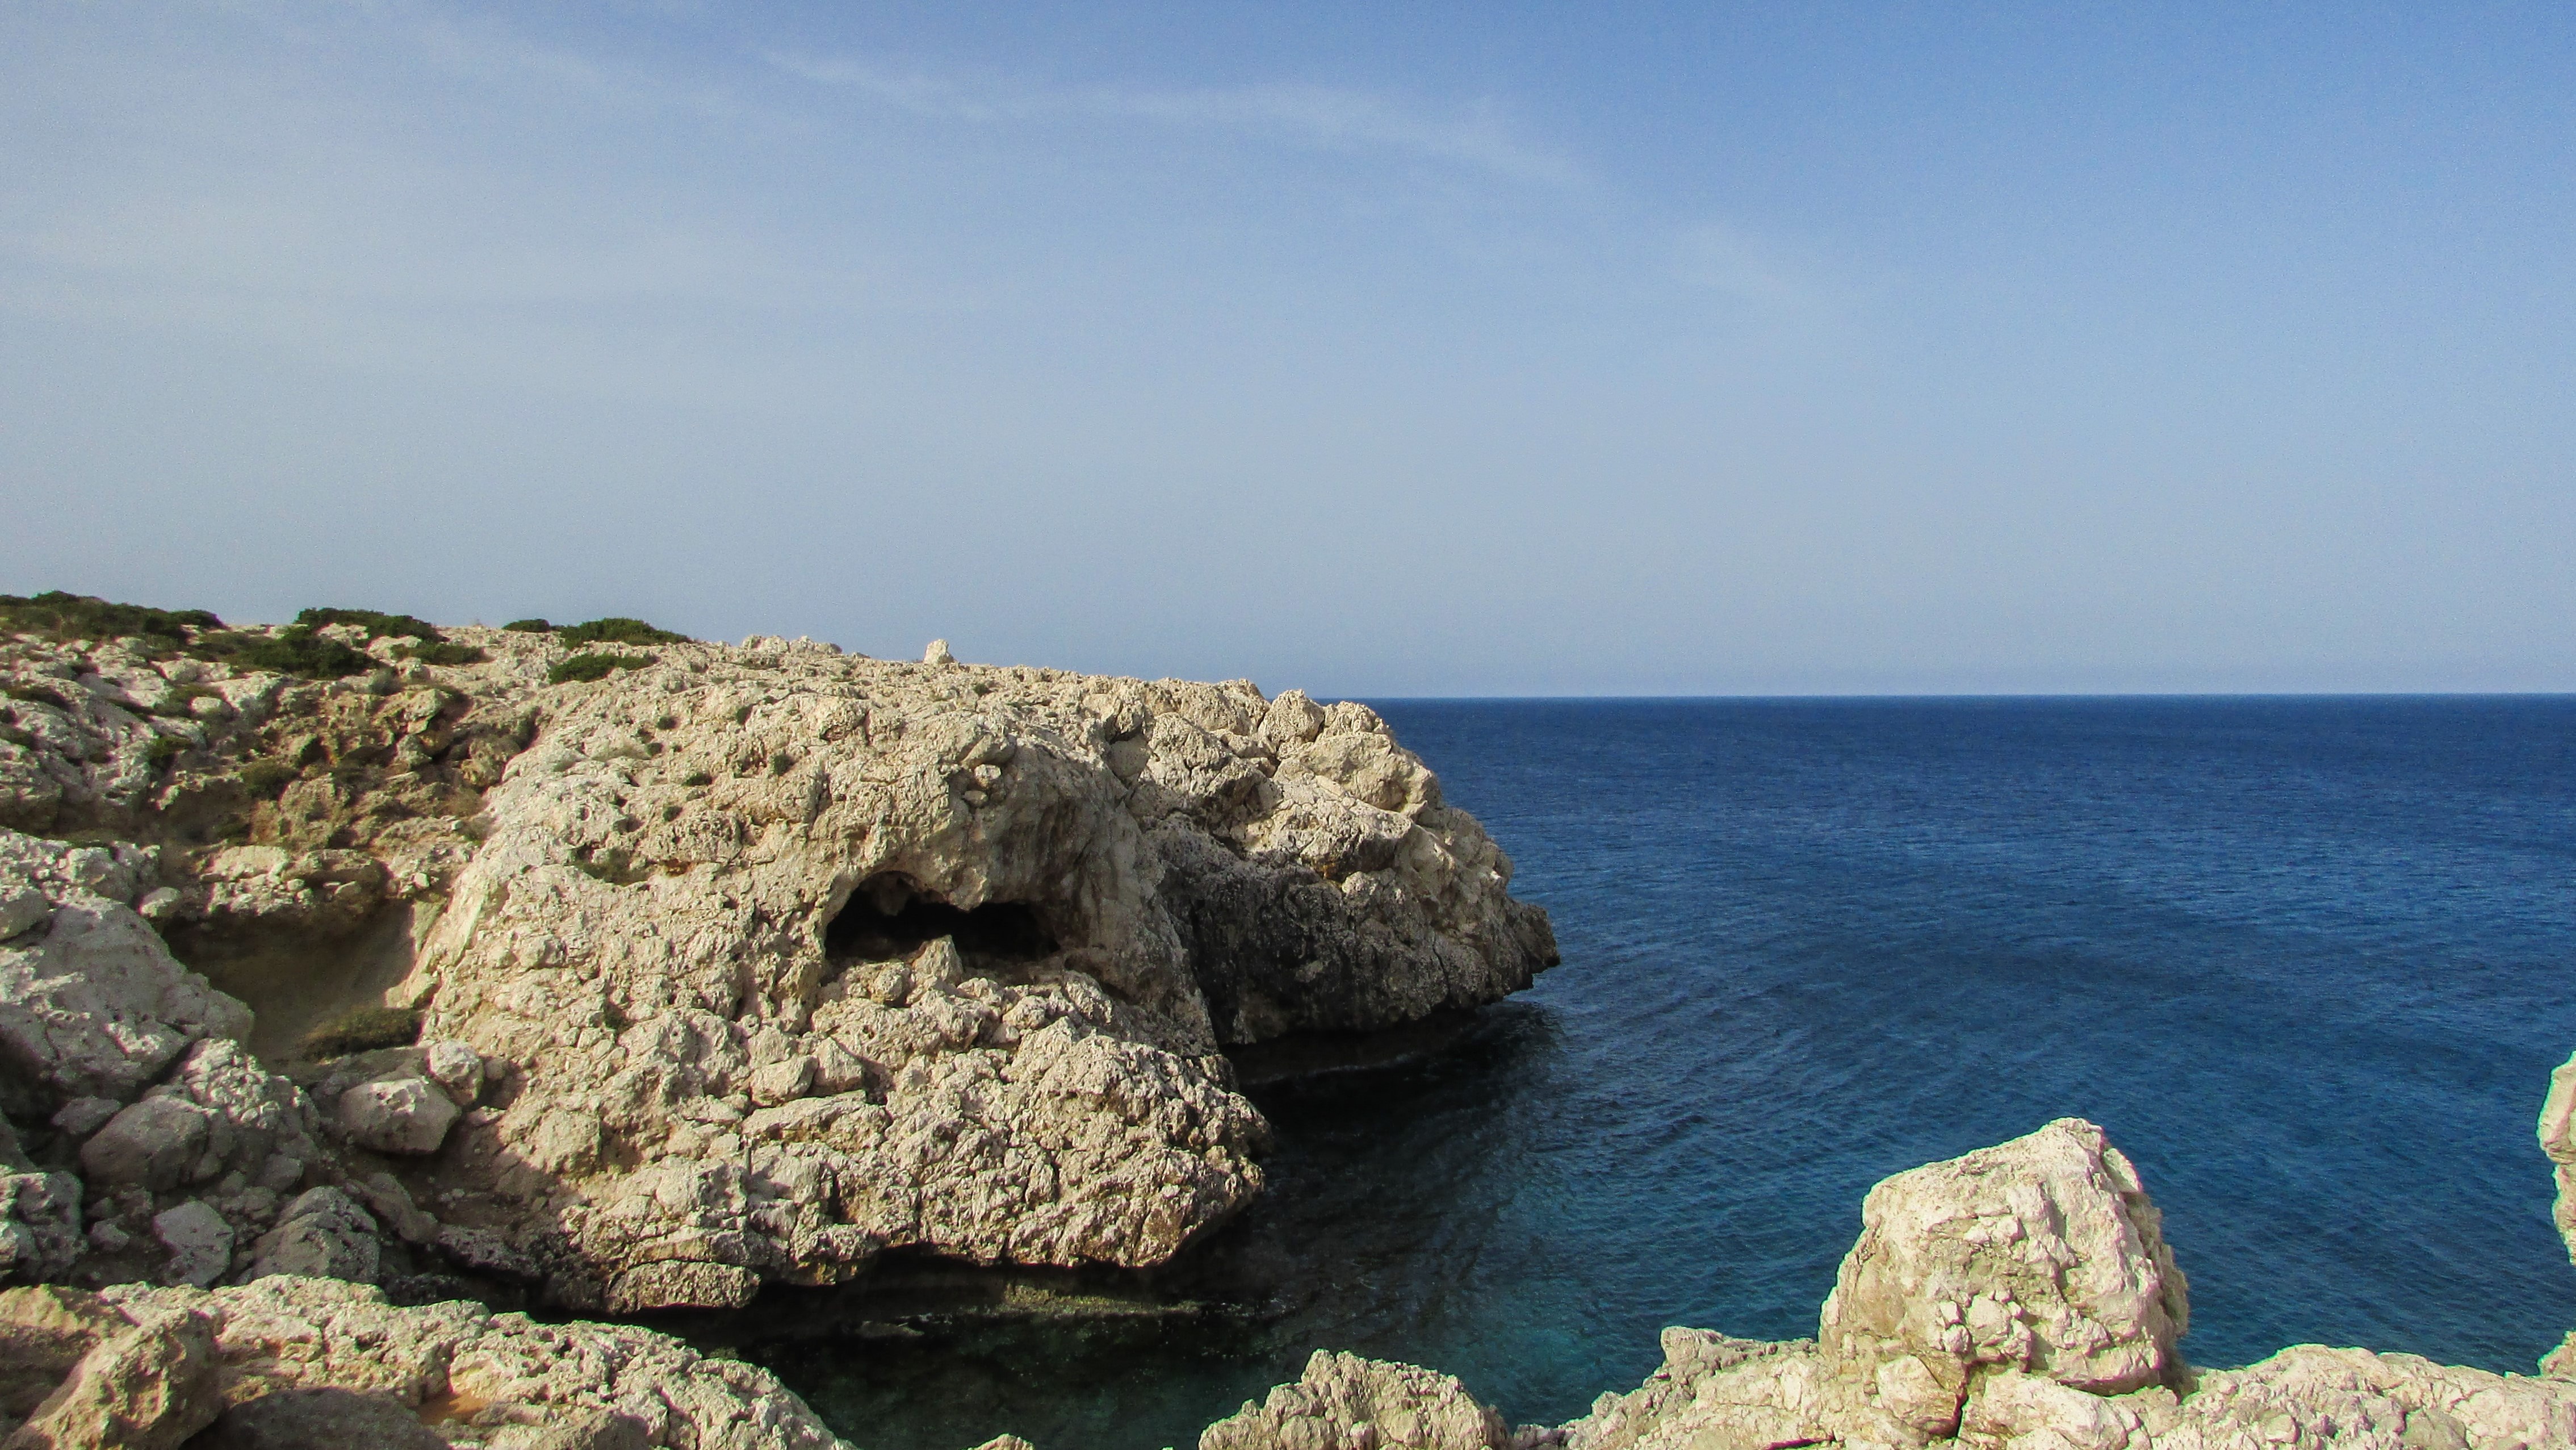
beach, sea, coast, sand, rock, ocean, shore, coastline, formation, cliff, cove, bay, stack, terrain, national park, material, geology, rocky coast, cavo greko, cyprus, cape, islet, landform